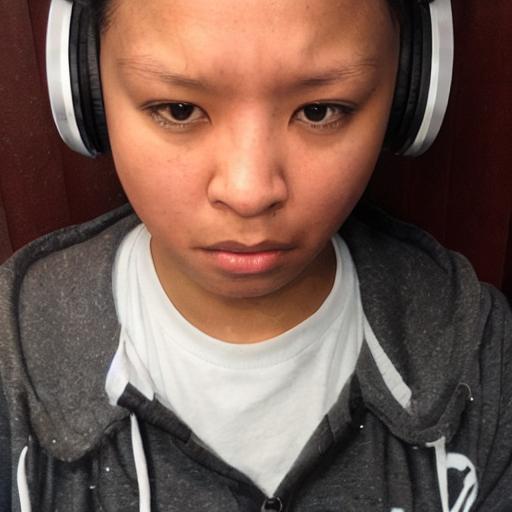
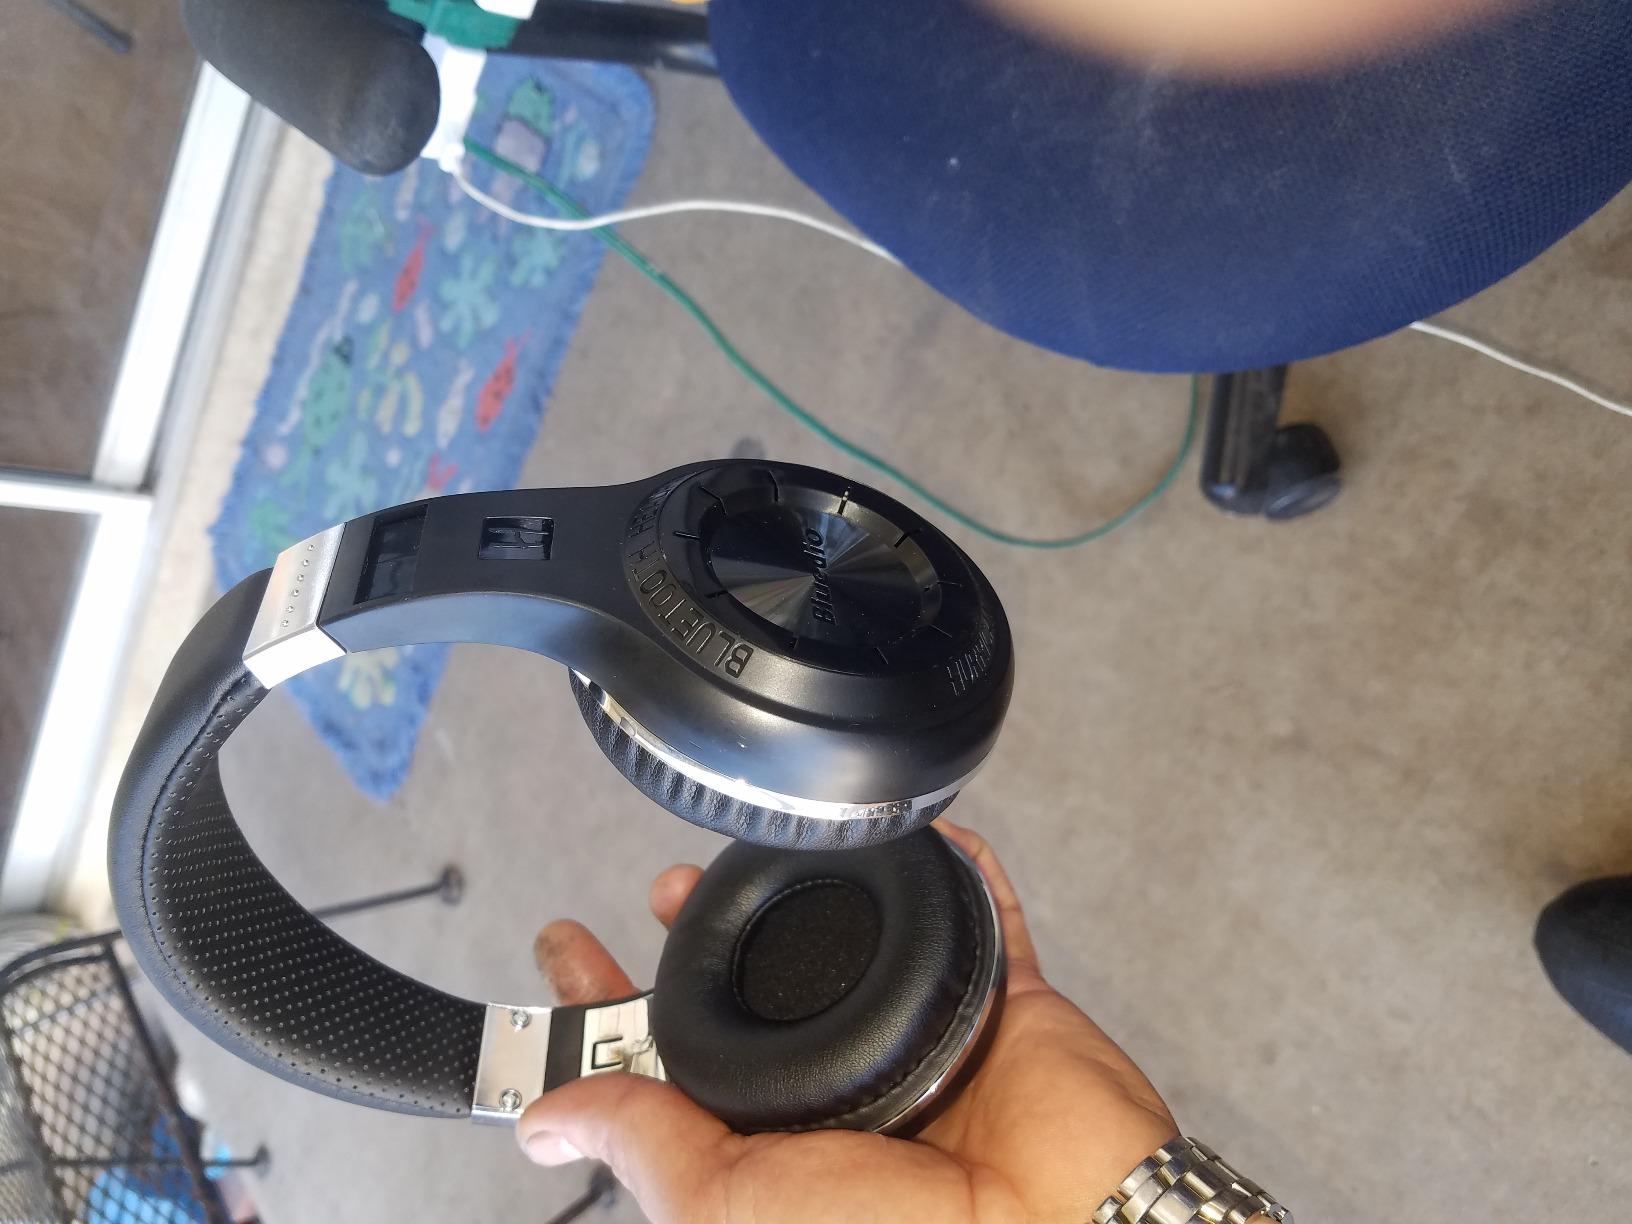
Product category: headphones
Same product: no